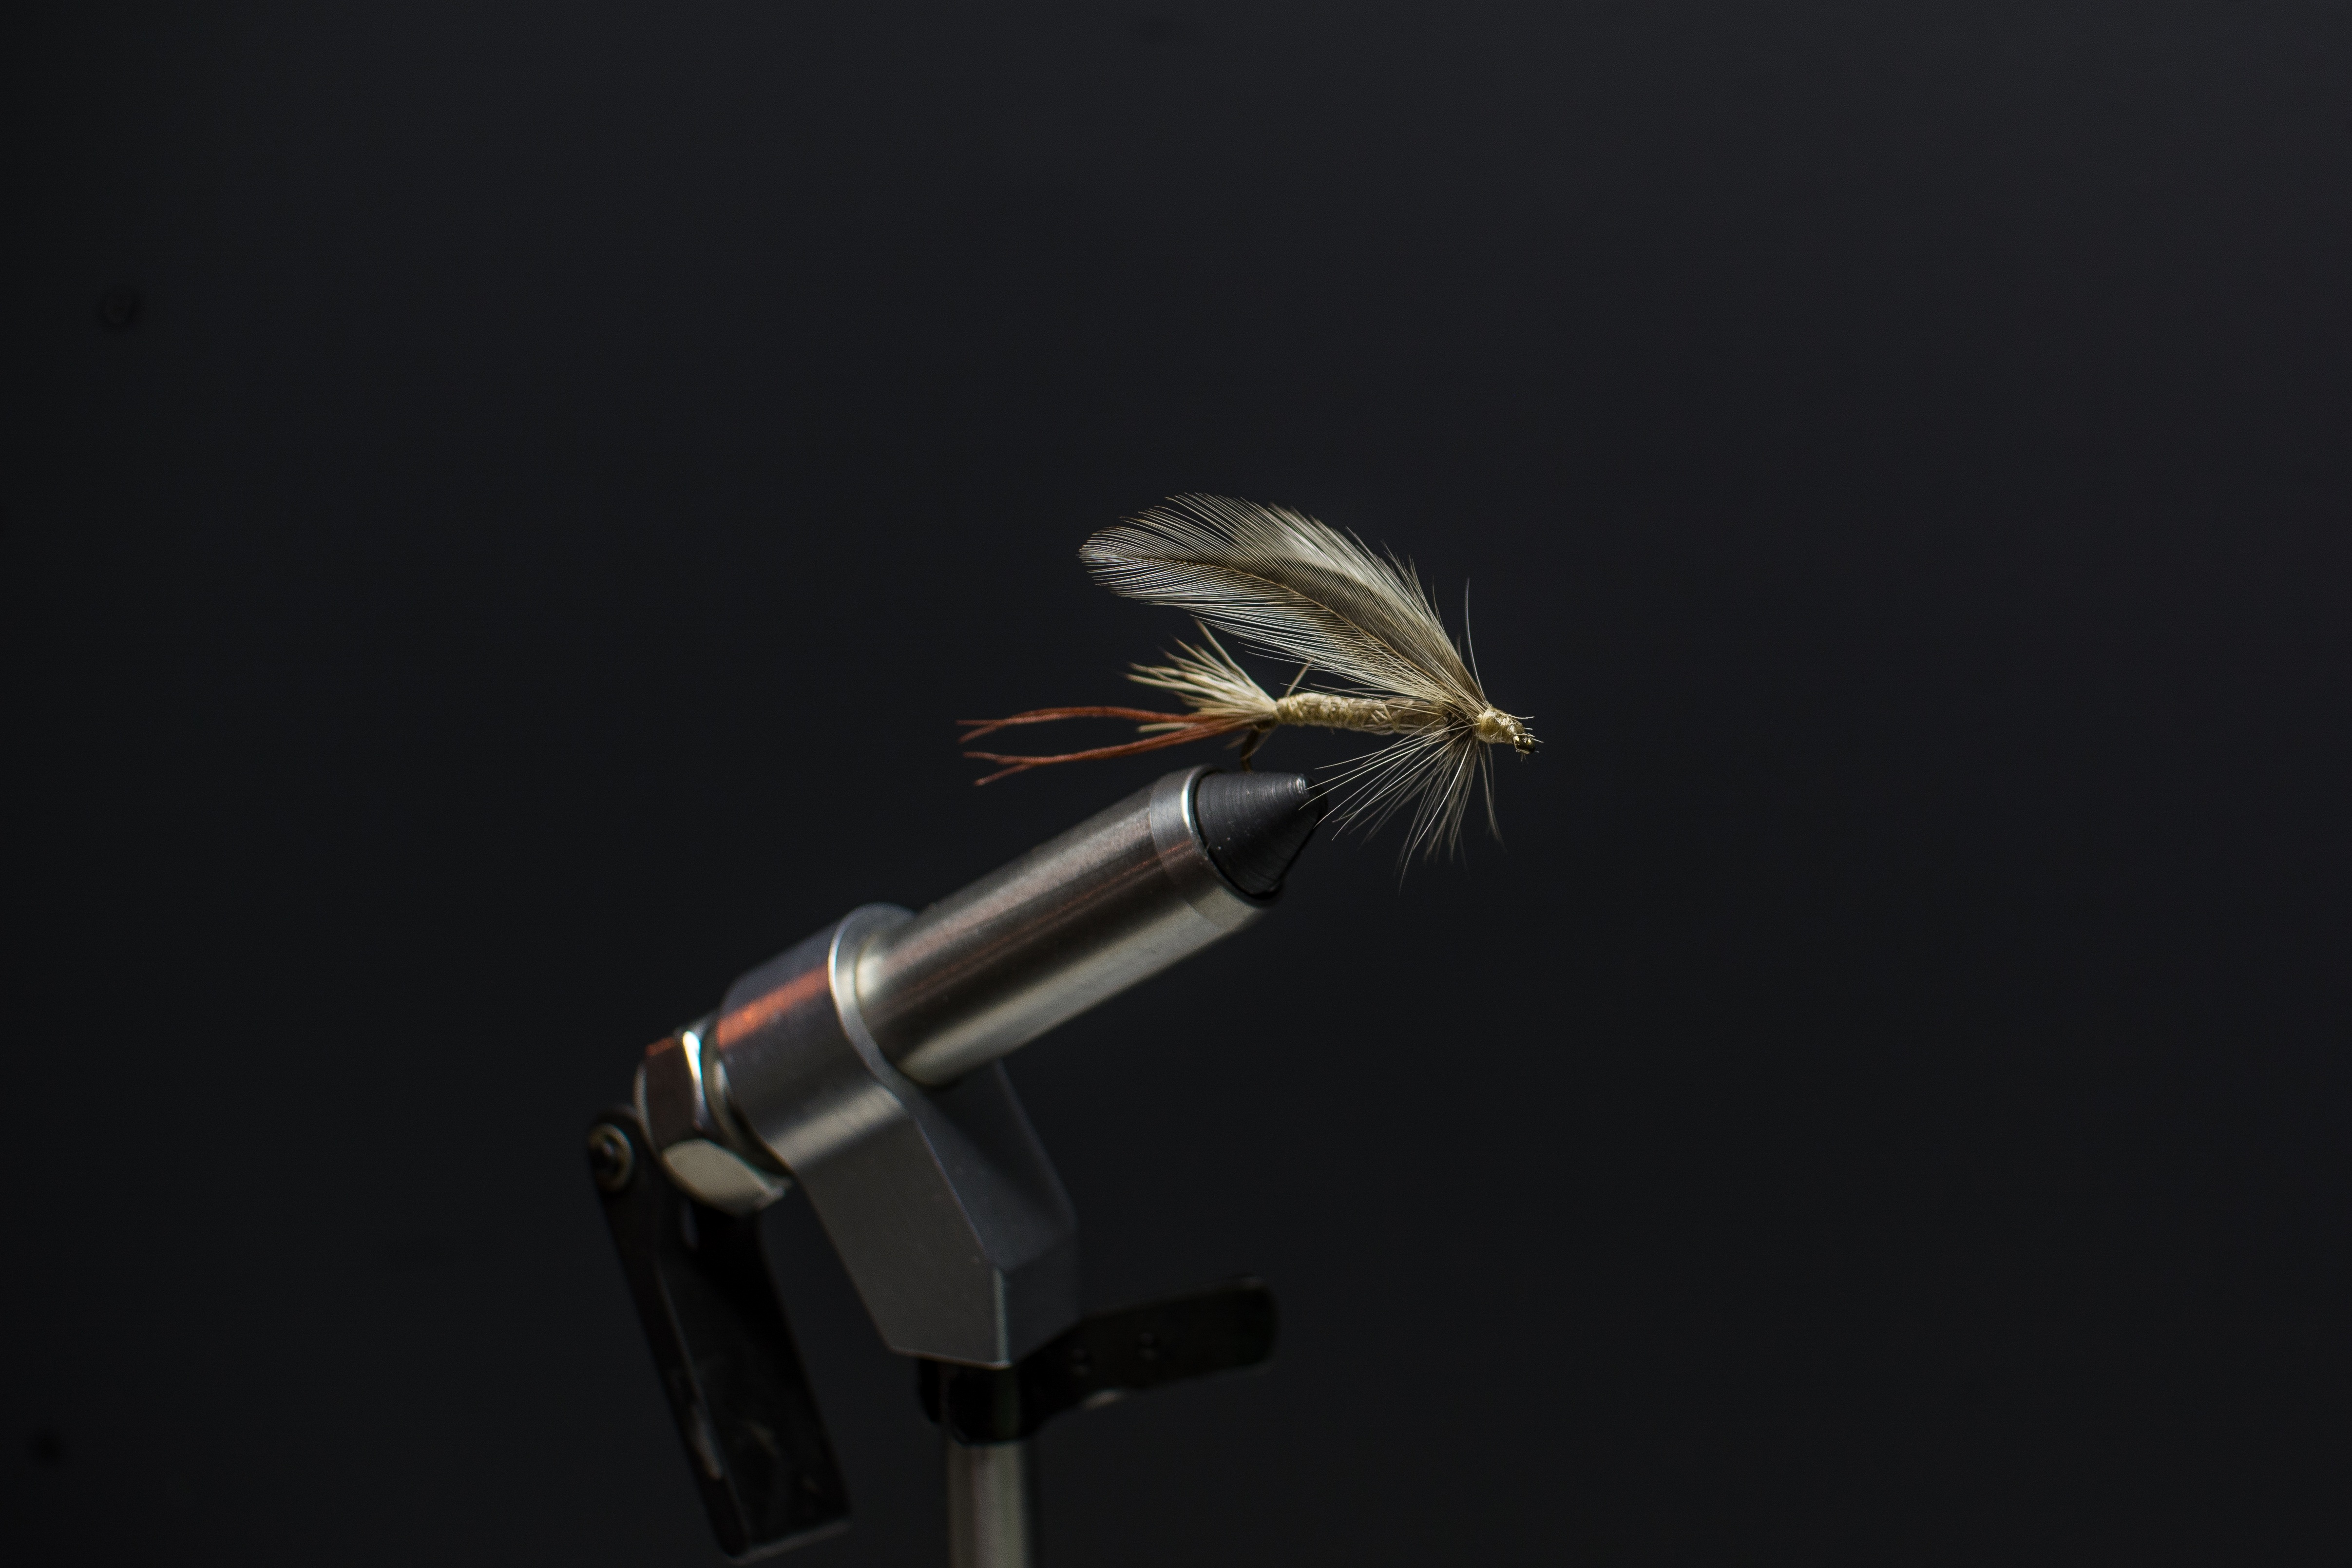
light, fly, fishing, craft, close up, lure, angler, flies, macro photography, fly tie, fly tying